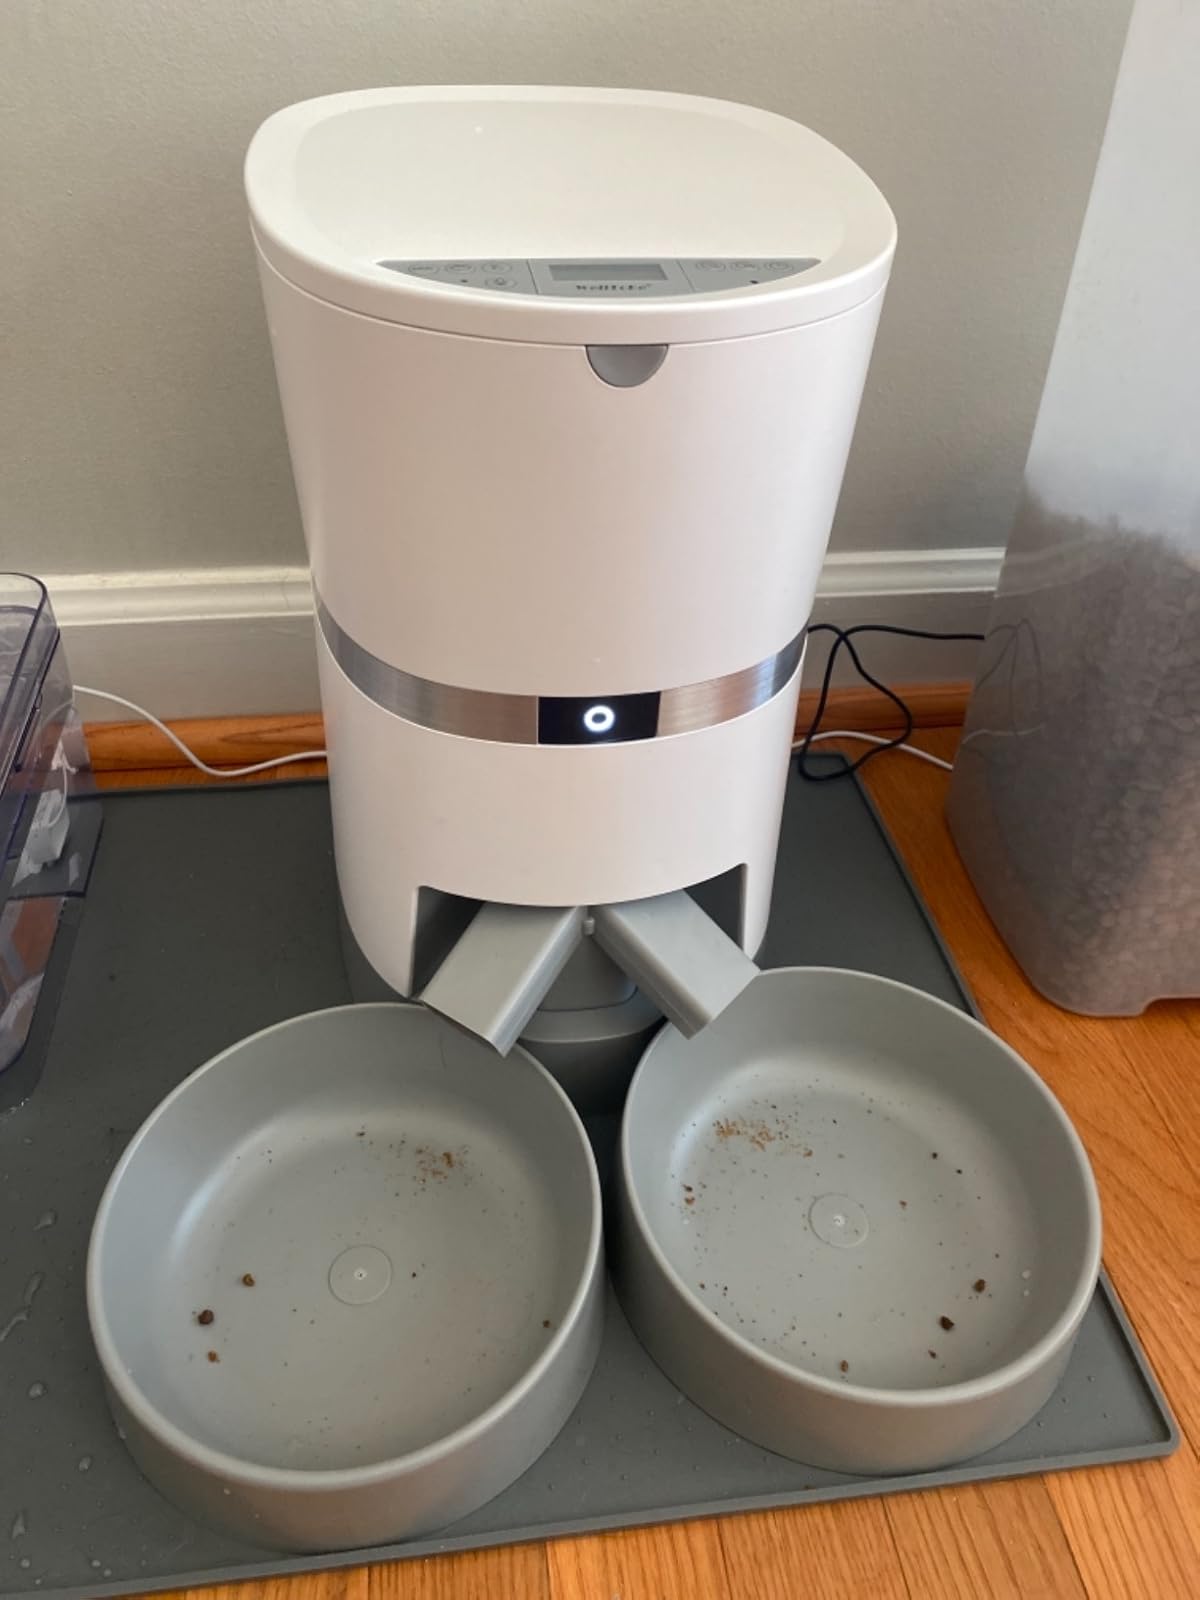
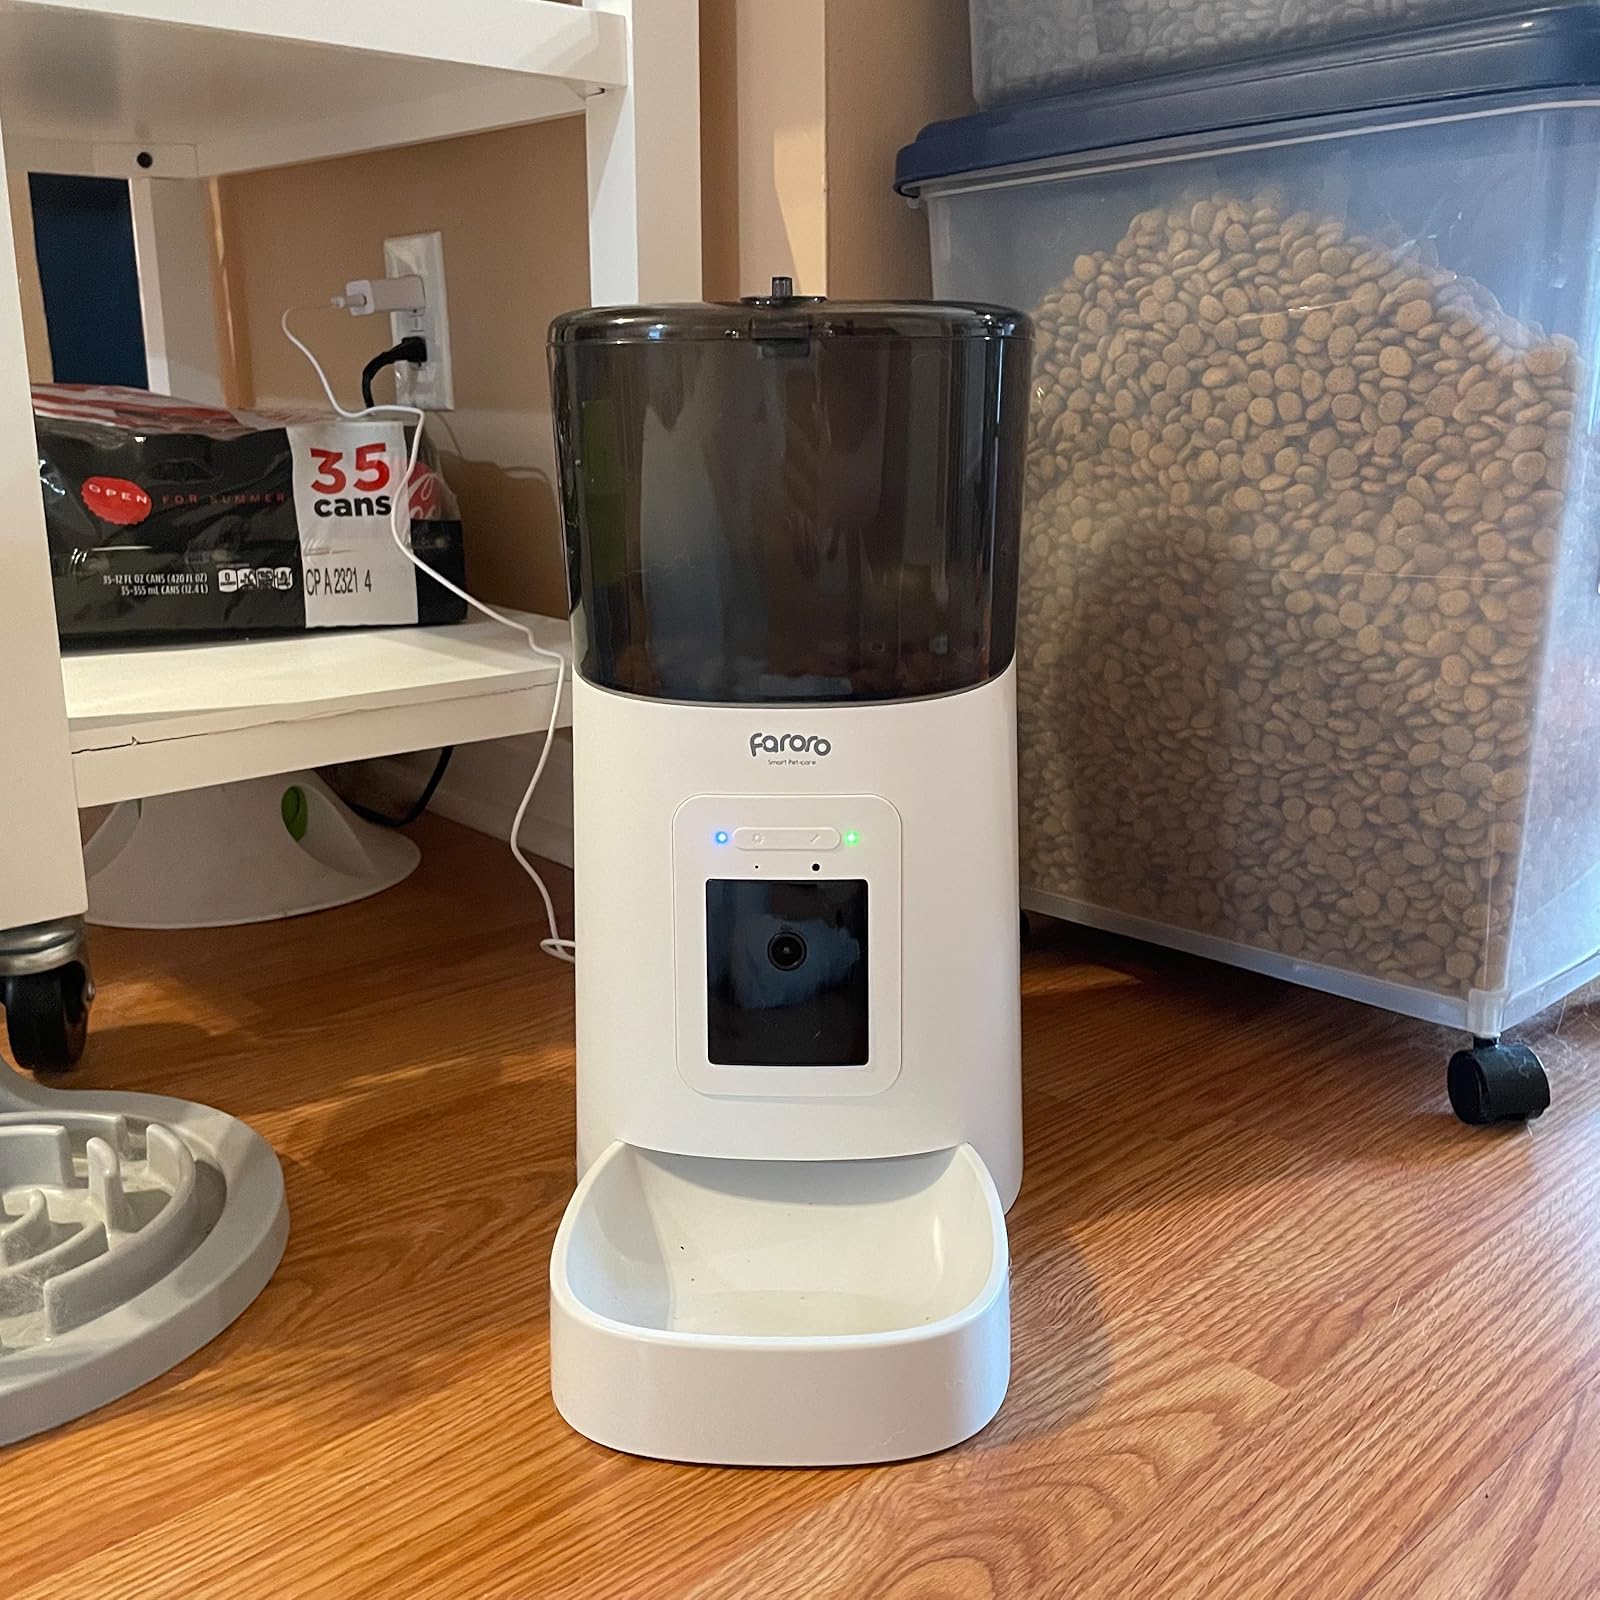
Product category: items_feeder
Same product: no